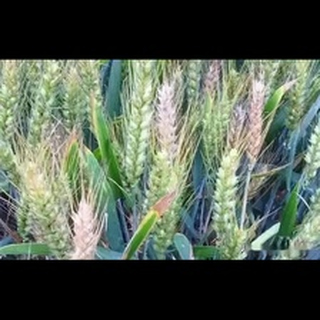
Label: wheat_fusarium_head_blight